History of Christianity in Britain

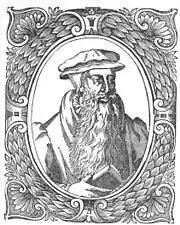
In 1559, John Knox returned from ministering in Geneva to lead the Calvinist reformation in Scotland.

In the 20th century, the Liturgical and Ecumenical Movements were important developments. Randall Davidson, Archbishop of Canterbury from 1903 to 1928, was perhaps the most influential of the churchmen.